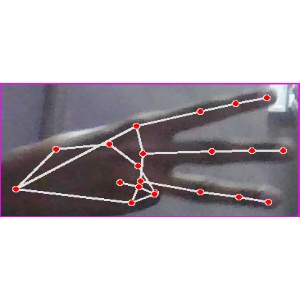
अक्षर: भ